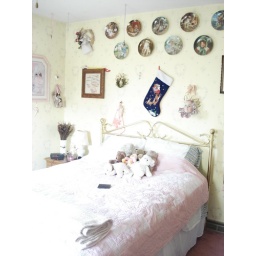
the pink room in Tom's house